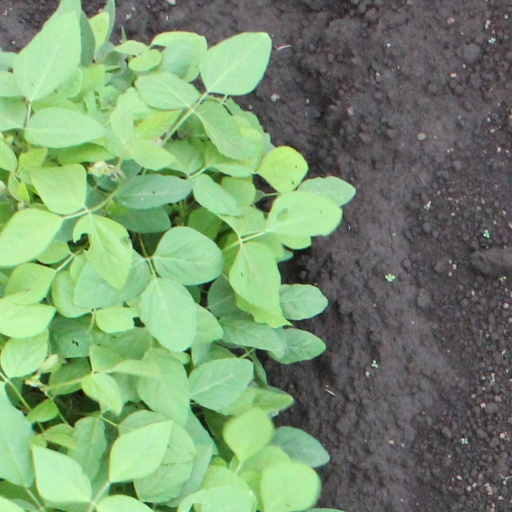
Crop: soybean